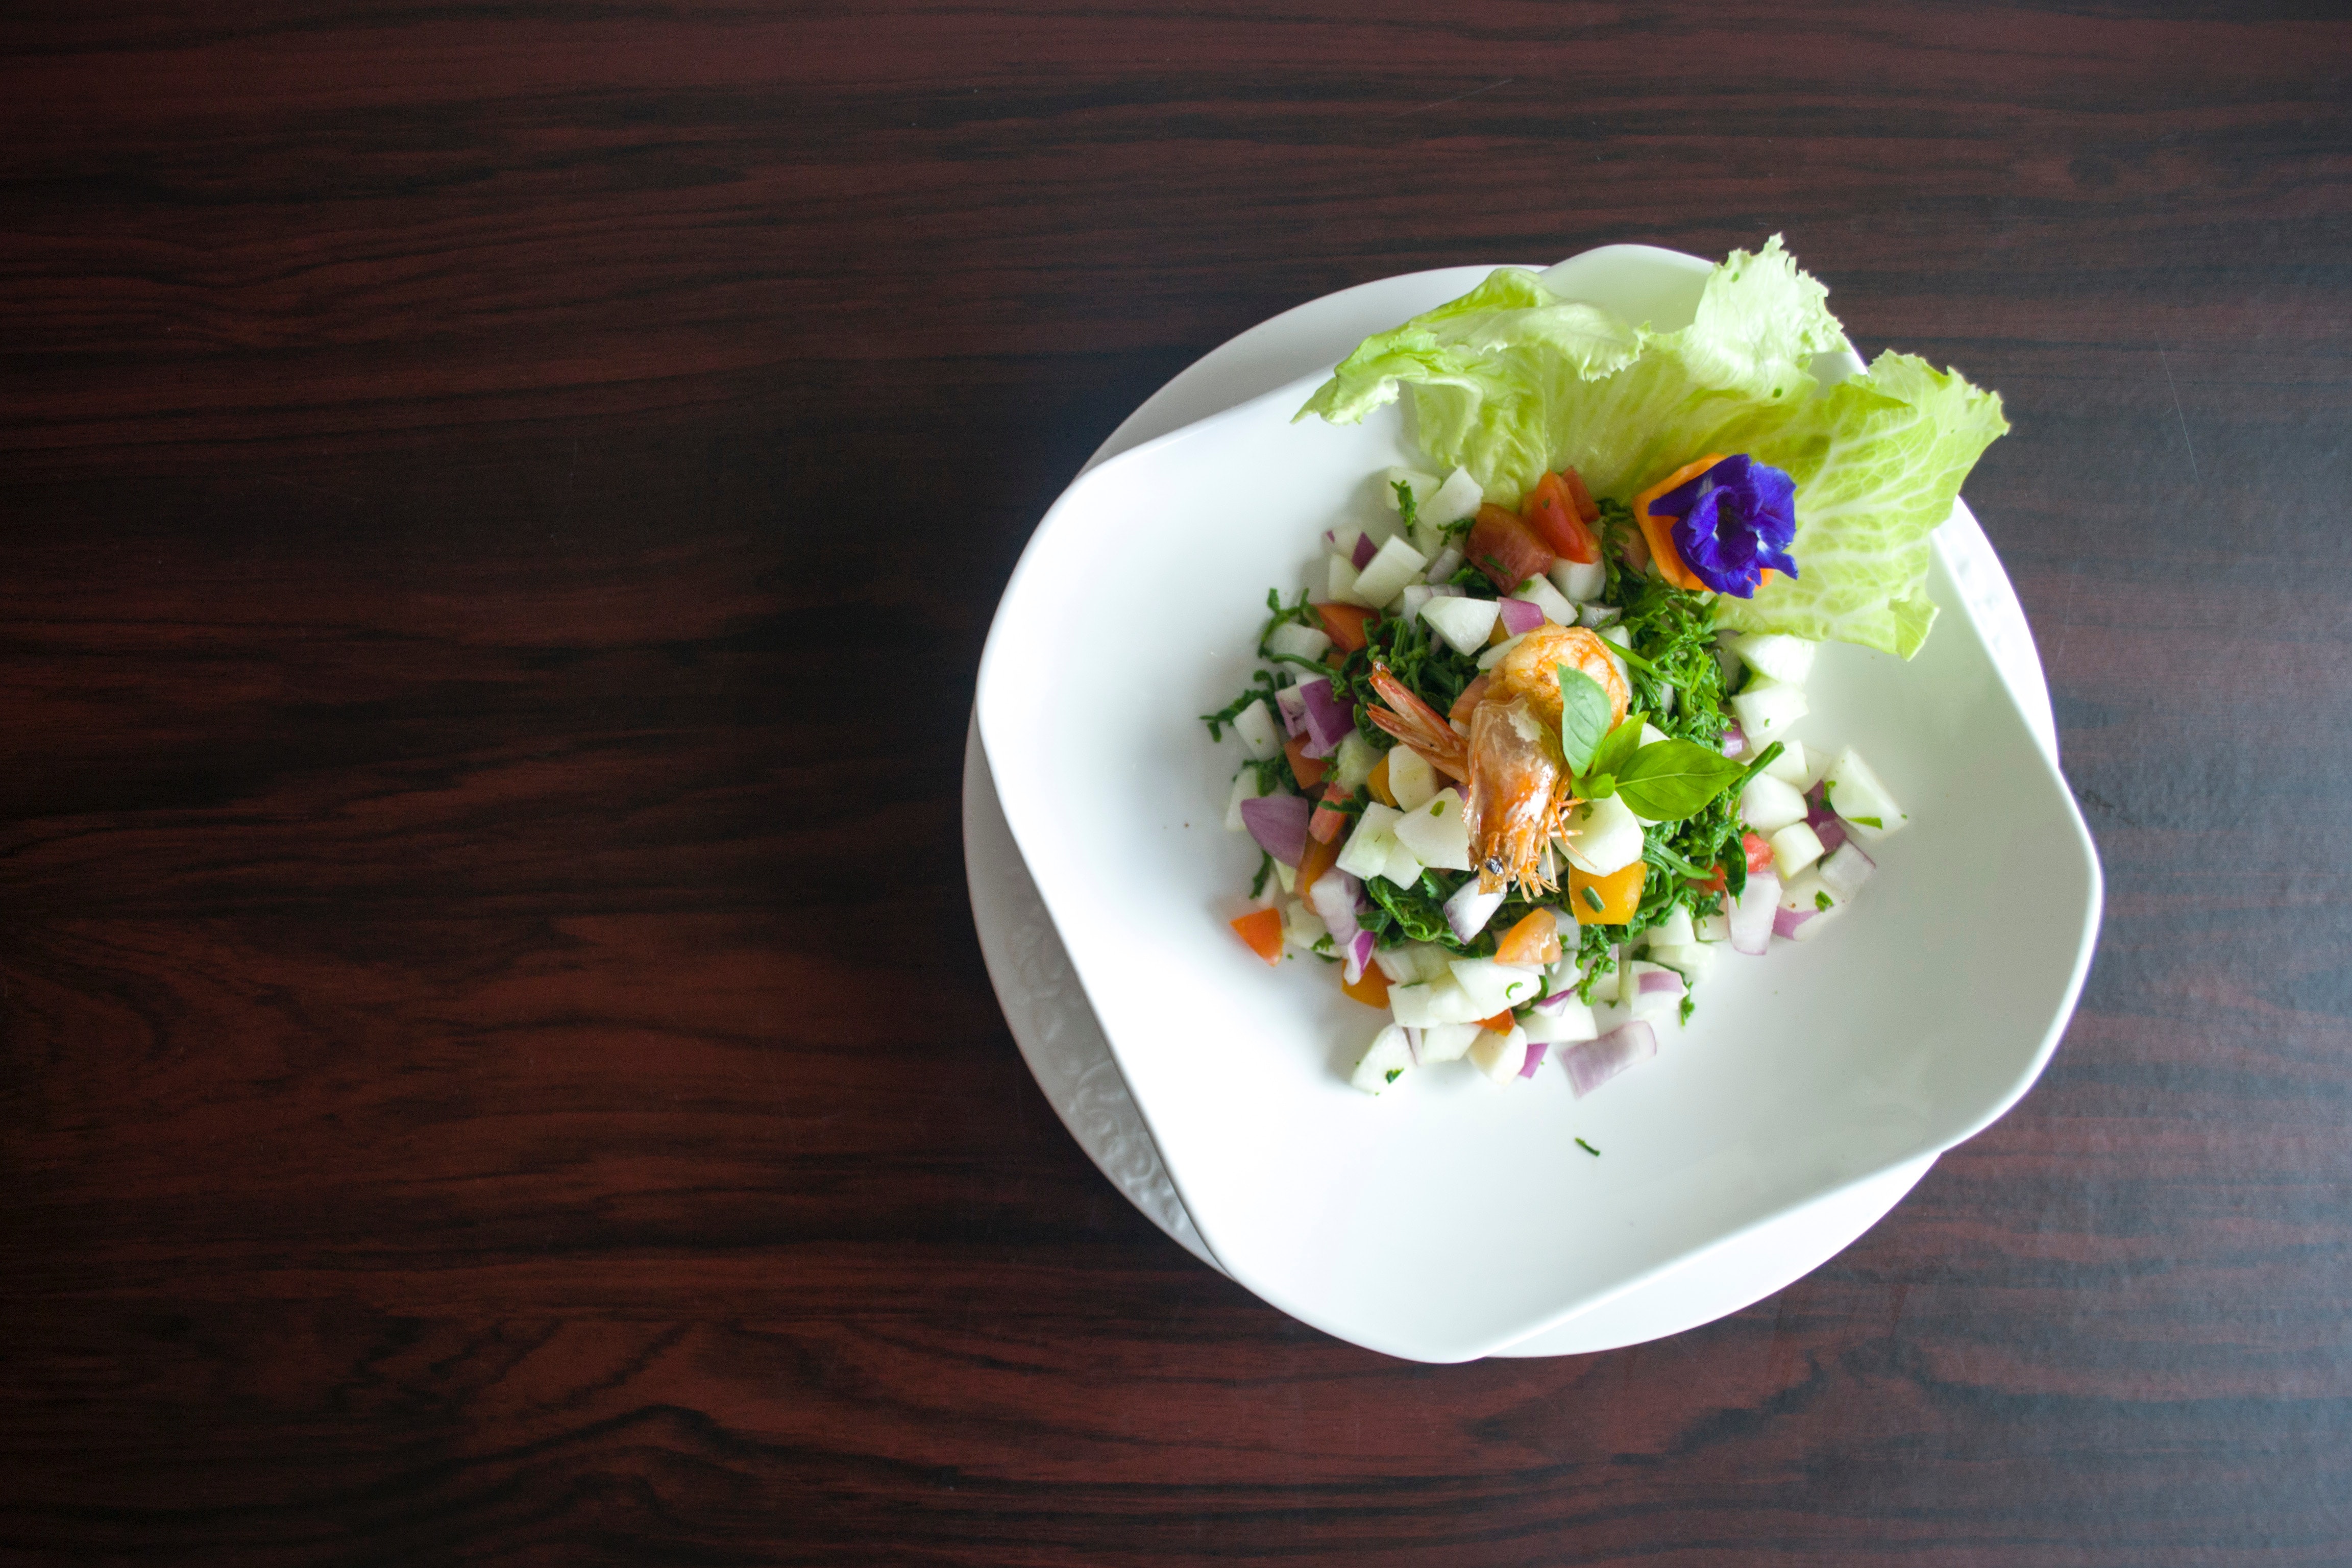
dish, food, cuisine, ingredient, salad, recipe, waldorf salad, produce, vegetarian food, ceviche, lunch, vegetable, leaf vegetable, plate, coleslaw